Belita Woods

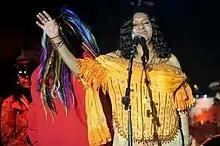
Belita Woods with Parliament-Funkadelic, September 2009

Belita Karen Woods (October 23, 1948 – May 14, 2012) was a lead singer of the late 1970s R&B group Brainstorm. She also performed with Parliament-Funkadelic for two decades, beginning in 1992.